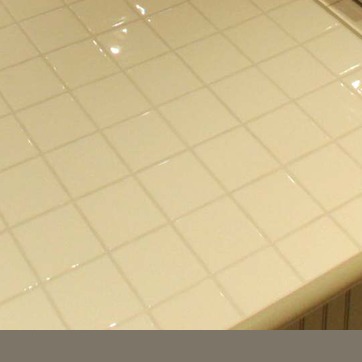
Material: tile